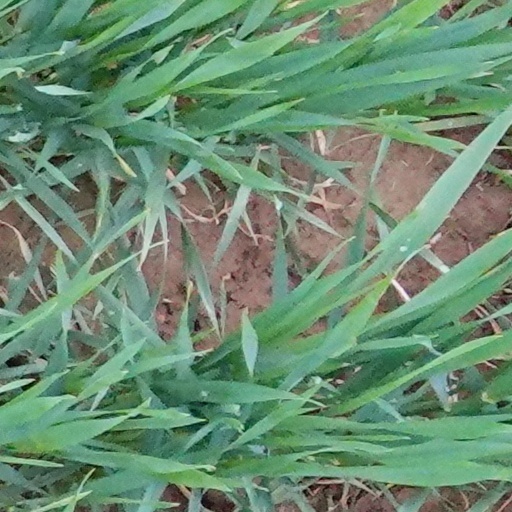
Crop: wheat